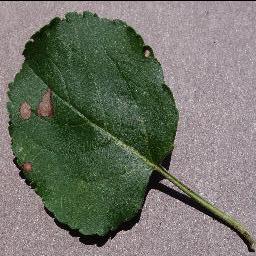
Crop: apple
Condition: black_rot